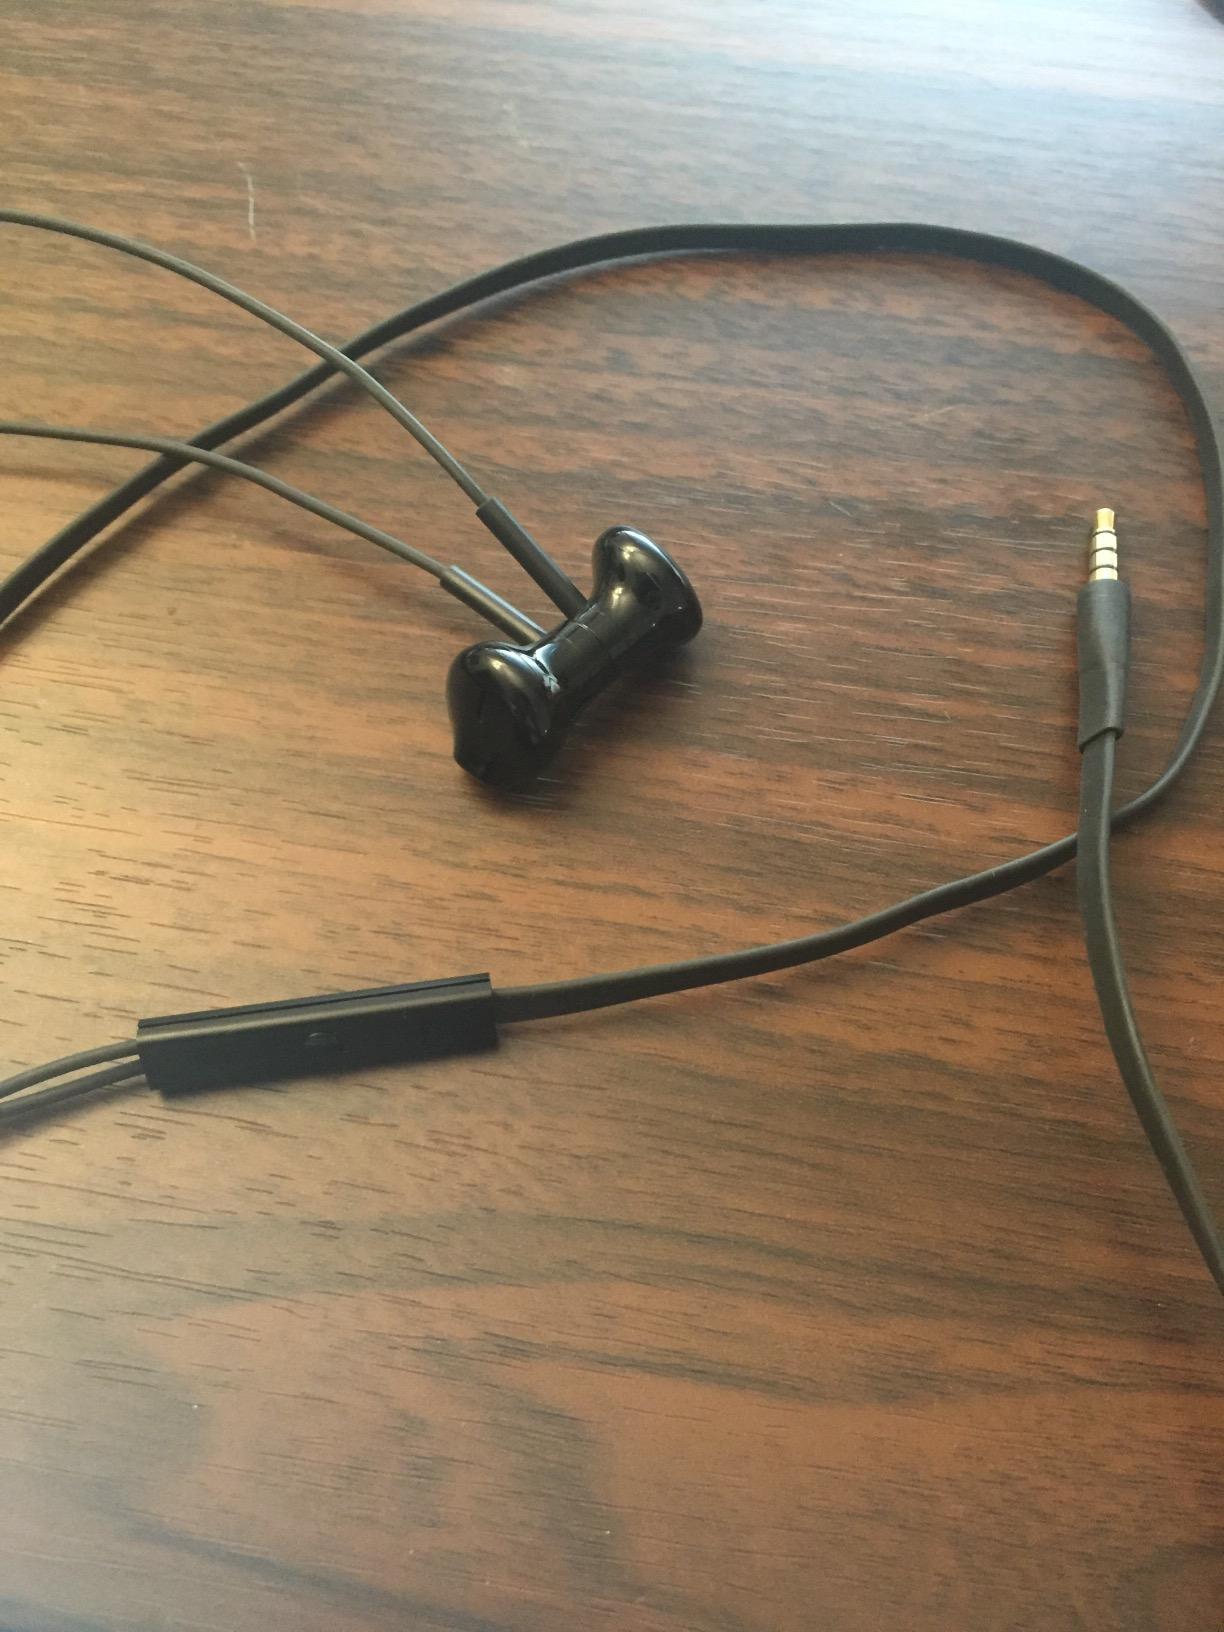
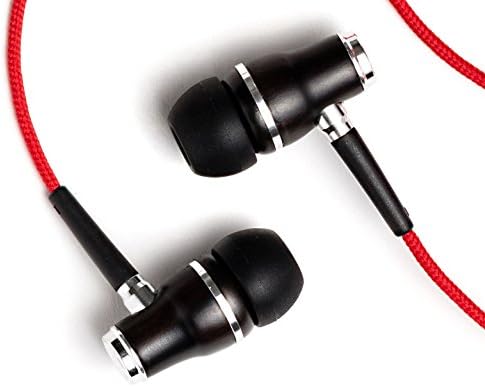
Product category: headphones
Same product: no